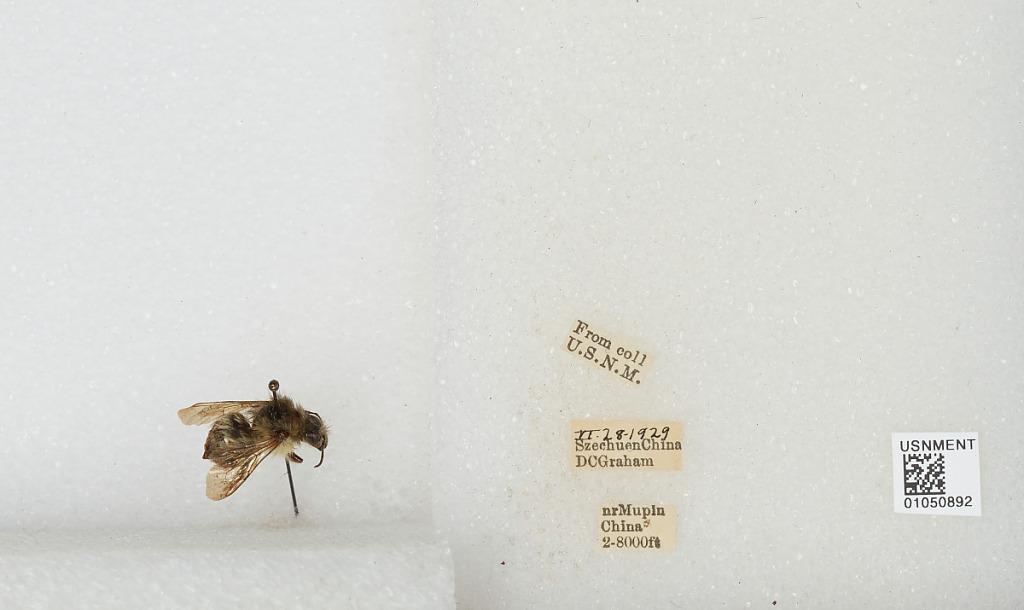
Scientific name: Bombus sp.
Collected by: D. Graham
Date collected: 1929-6-28
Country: China
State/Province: Sichuan
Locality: near Muping